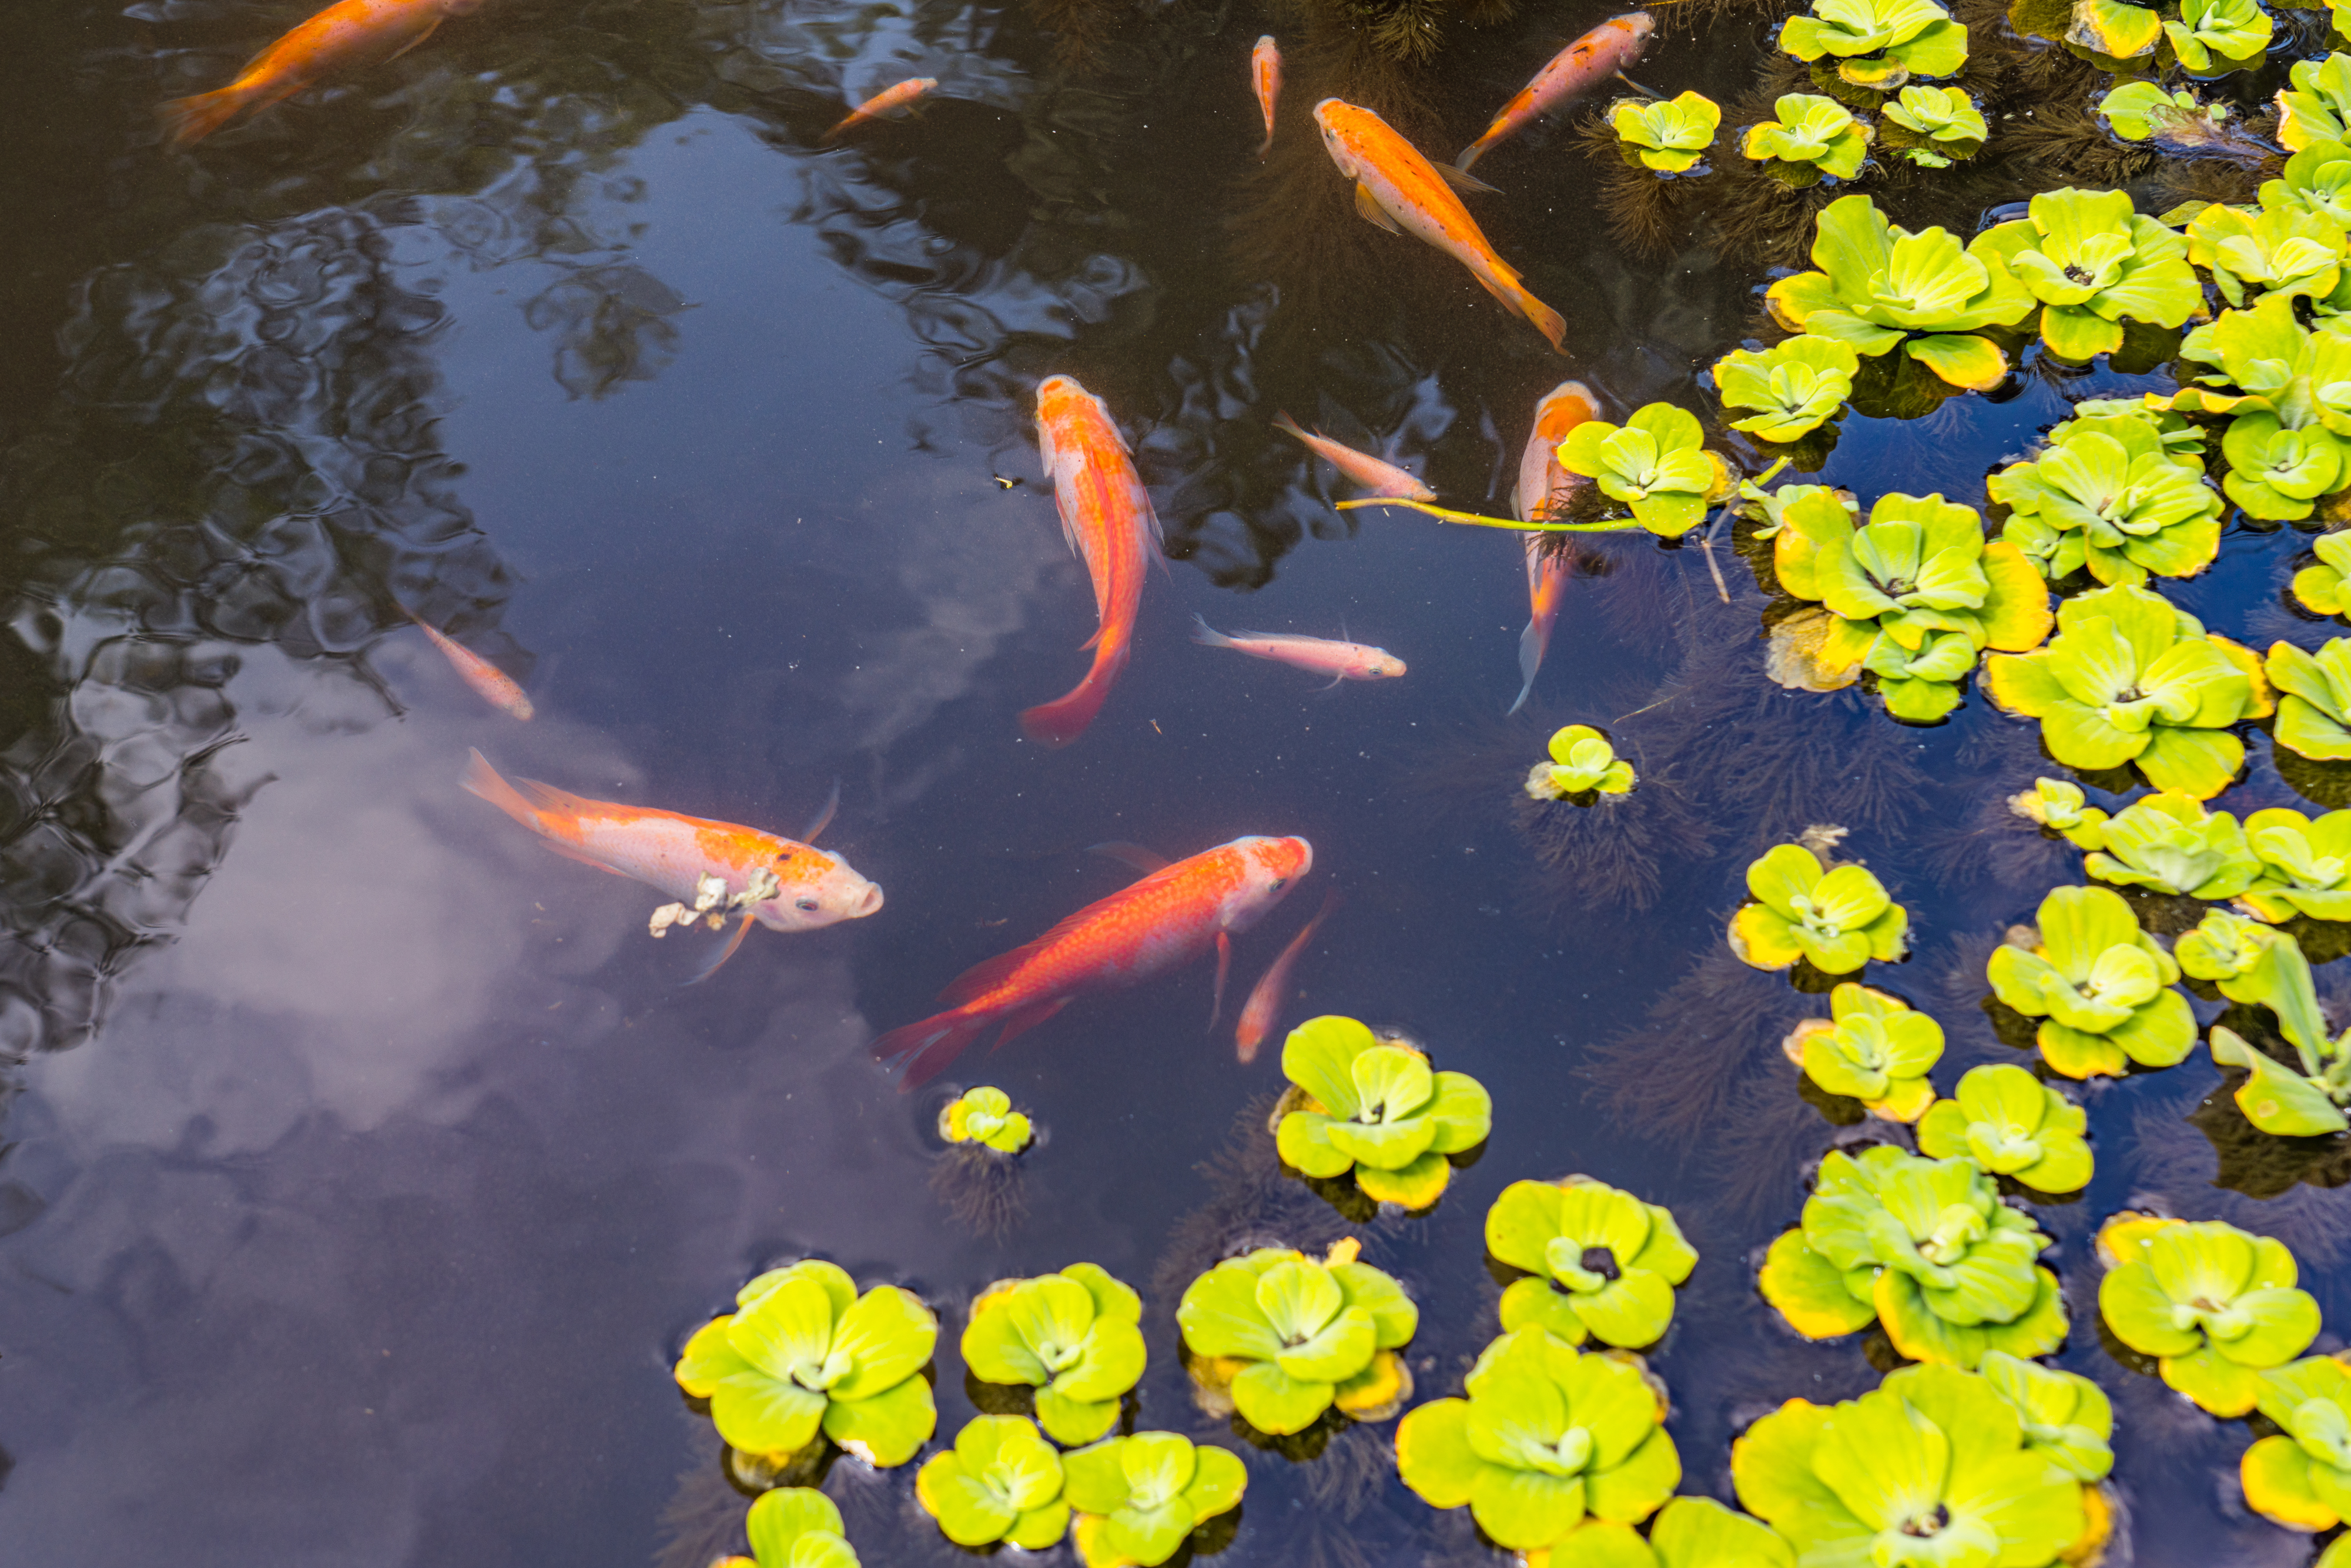
vietnam, ponds, carp, fish, body of water, organism, fluid, pond, vertebrate, water, liquid, koi, red, orange, fish pond, underwater, watercourse, tail, marine biology, fin, aquatic plant, reflection, ray finned fish, feeder fish, cyprinidae, science, Fish supply, bony fish